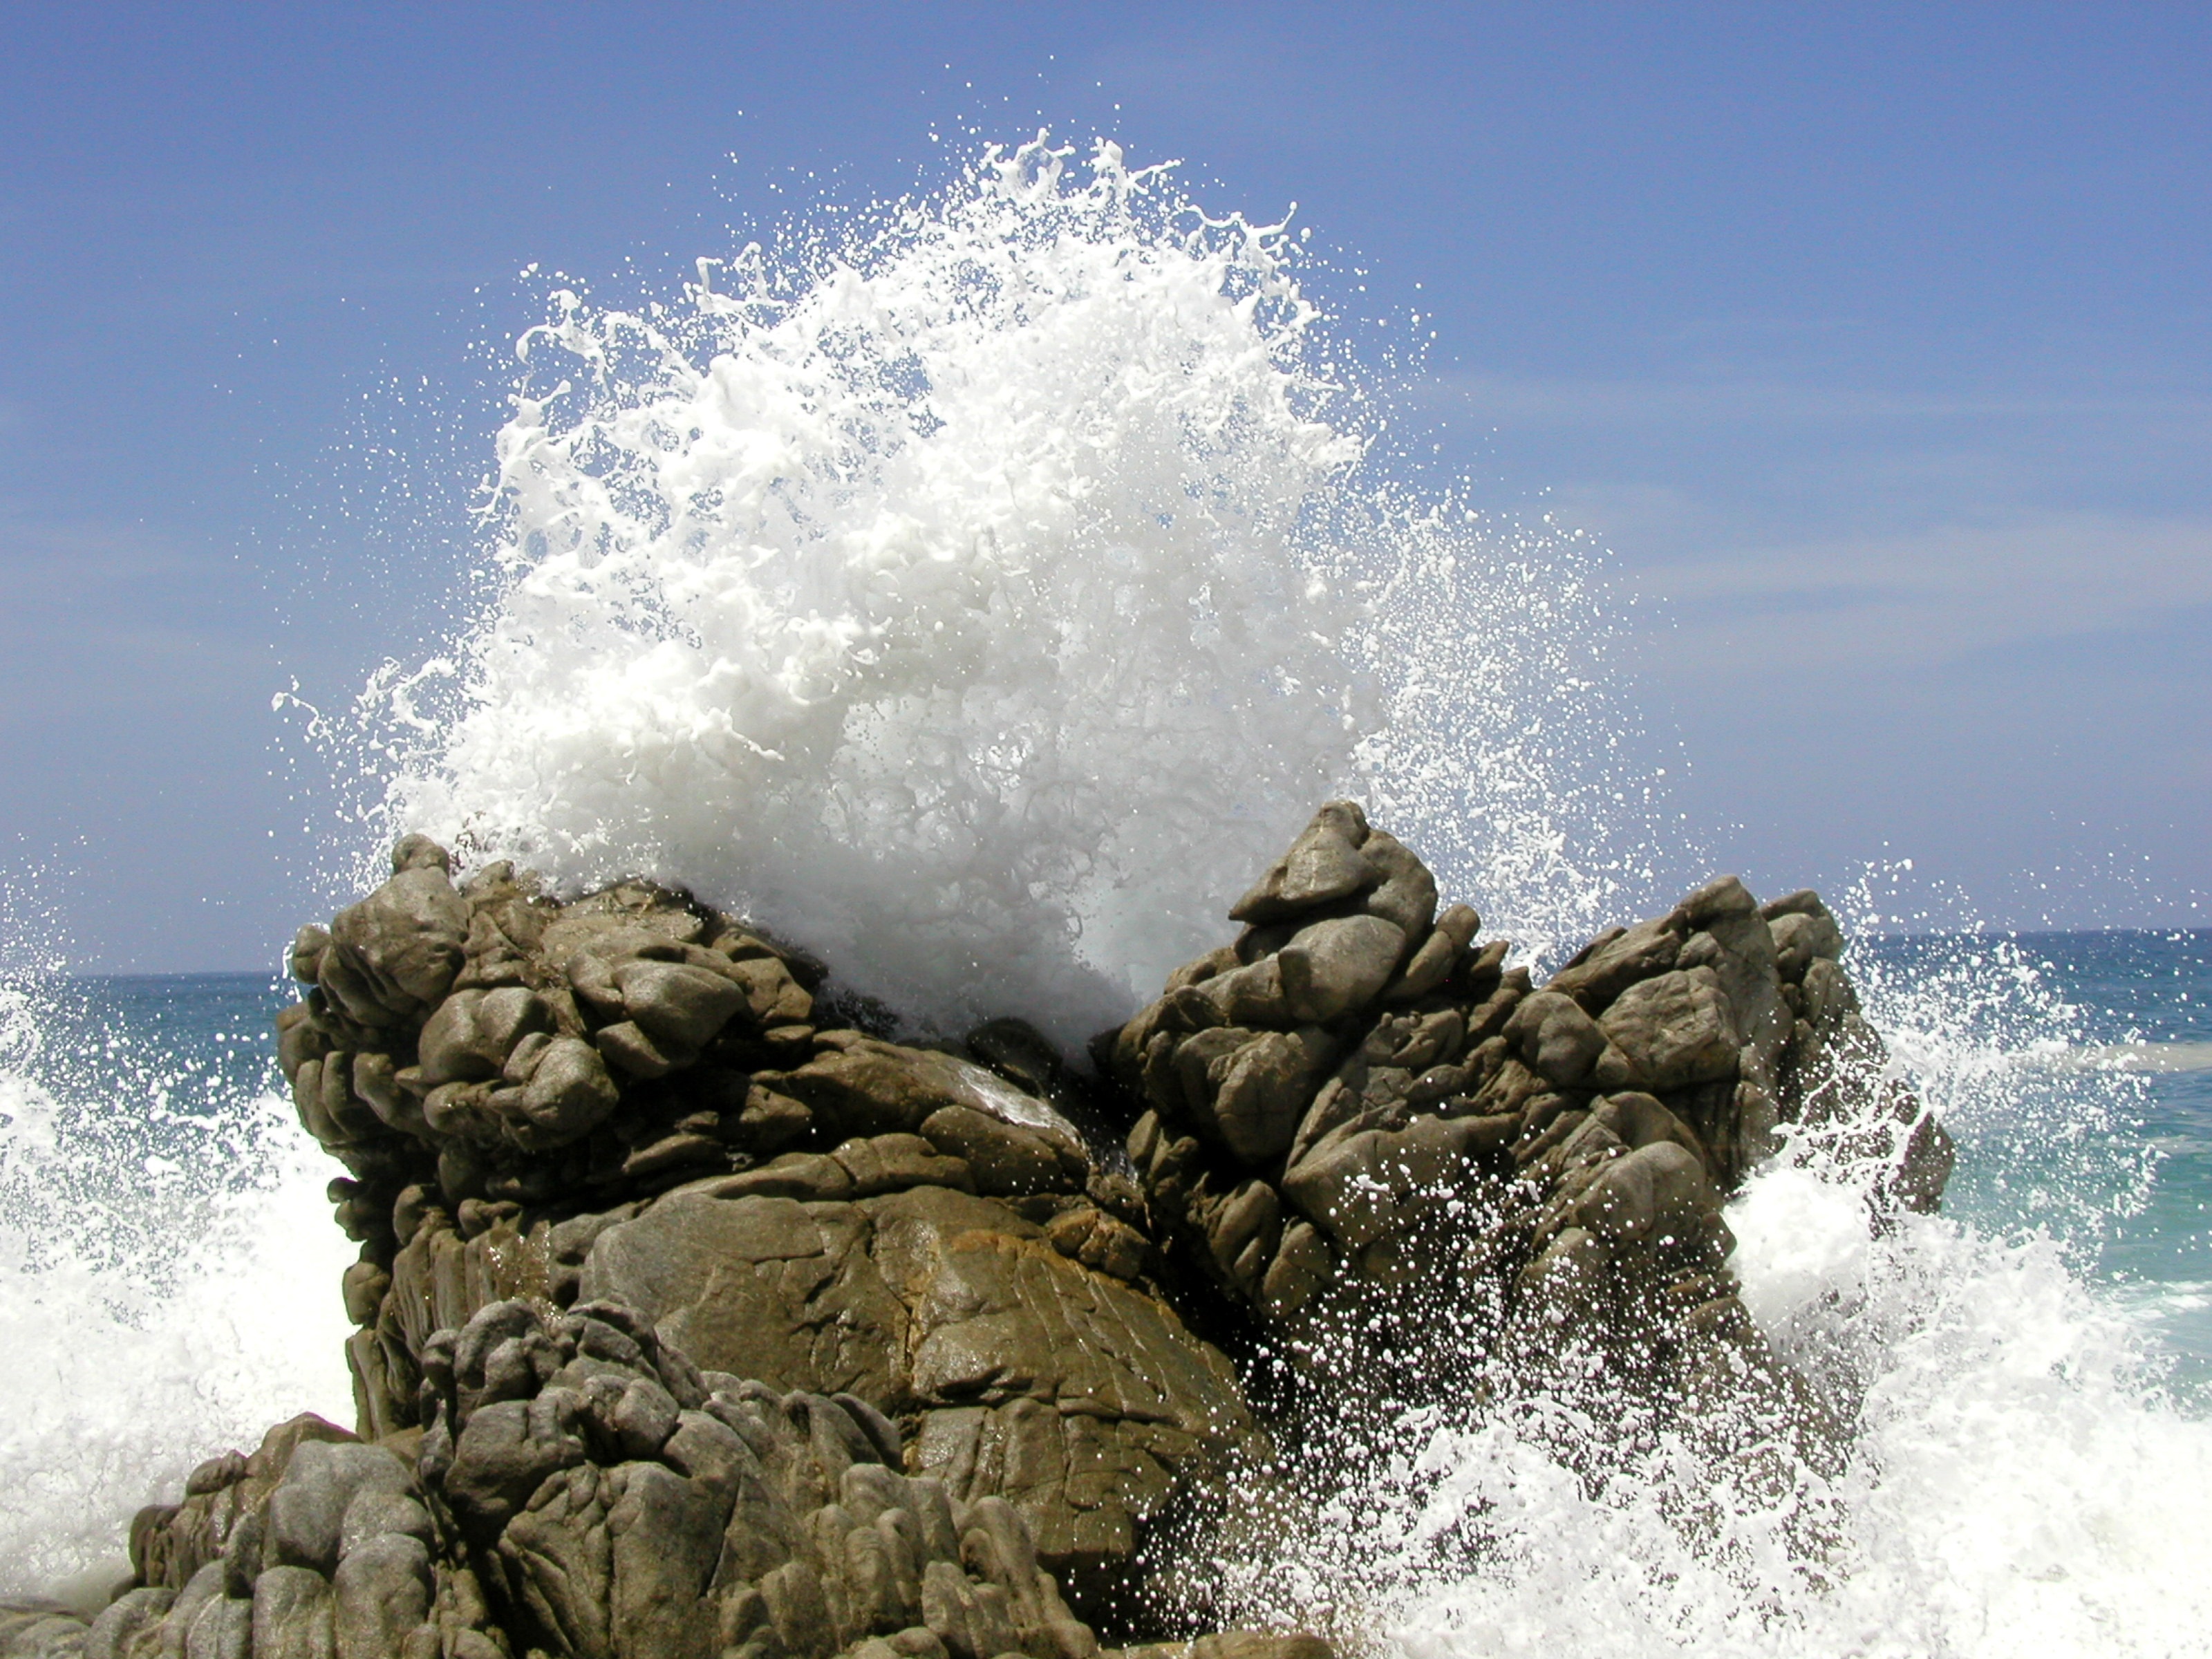
beach, sea, coast, water, sand, rock, ocean, sunlight, shore, wave, terrain, material, body of water, mexico, cape, the sea, wind wave